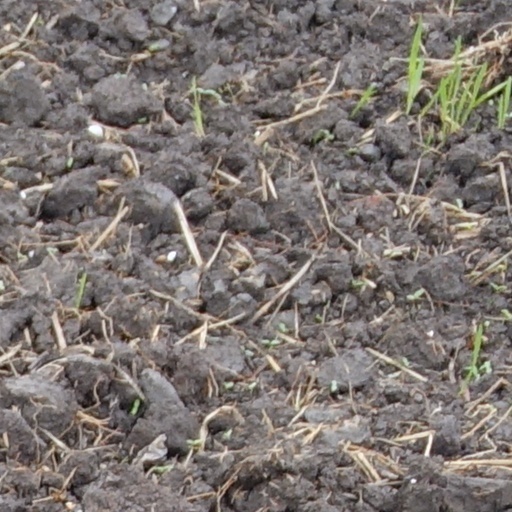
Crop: wheat